Queensland B9½ class locomotive

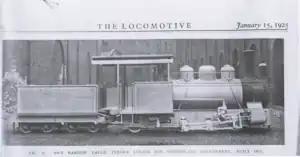
Advertisement for the B9 1/2 Class

The Queensland Railways B9½ class locomotive was a class of 0-6-2 steam locomotives operated by the Queensland Railways.